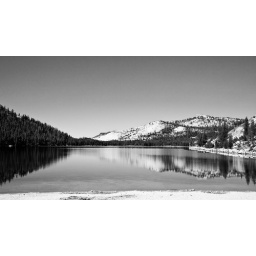
Lake in black and white